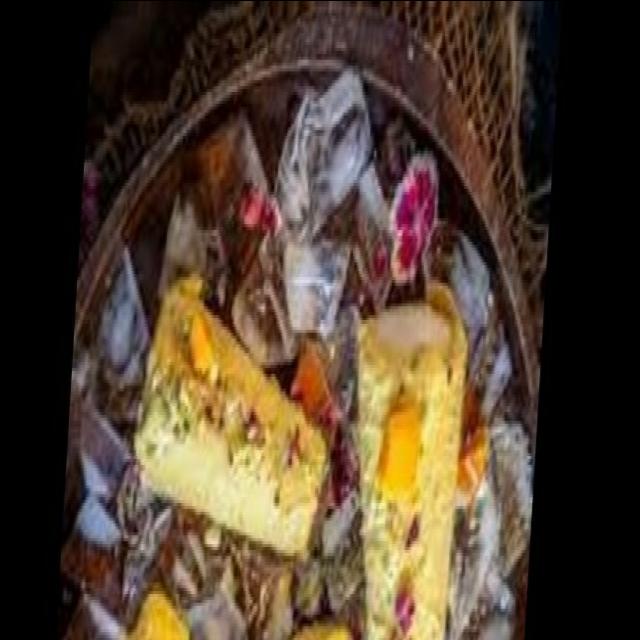
Dish: kulfi